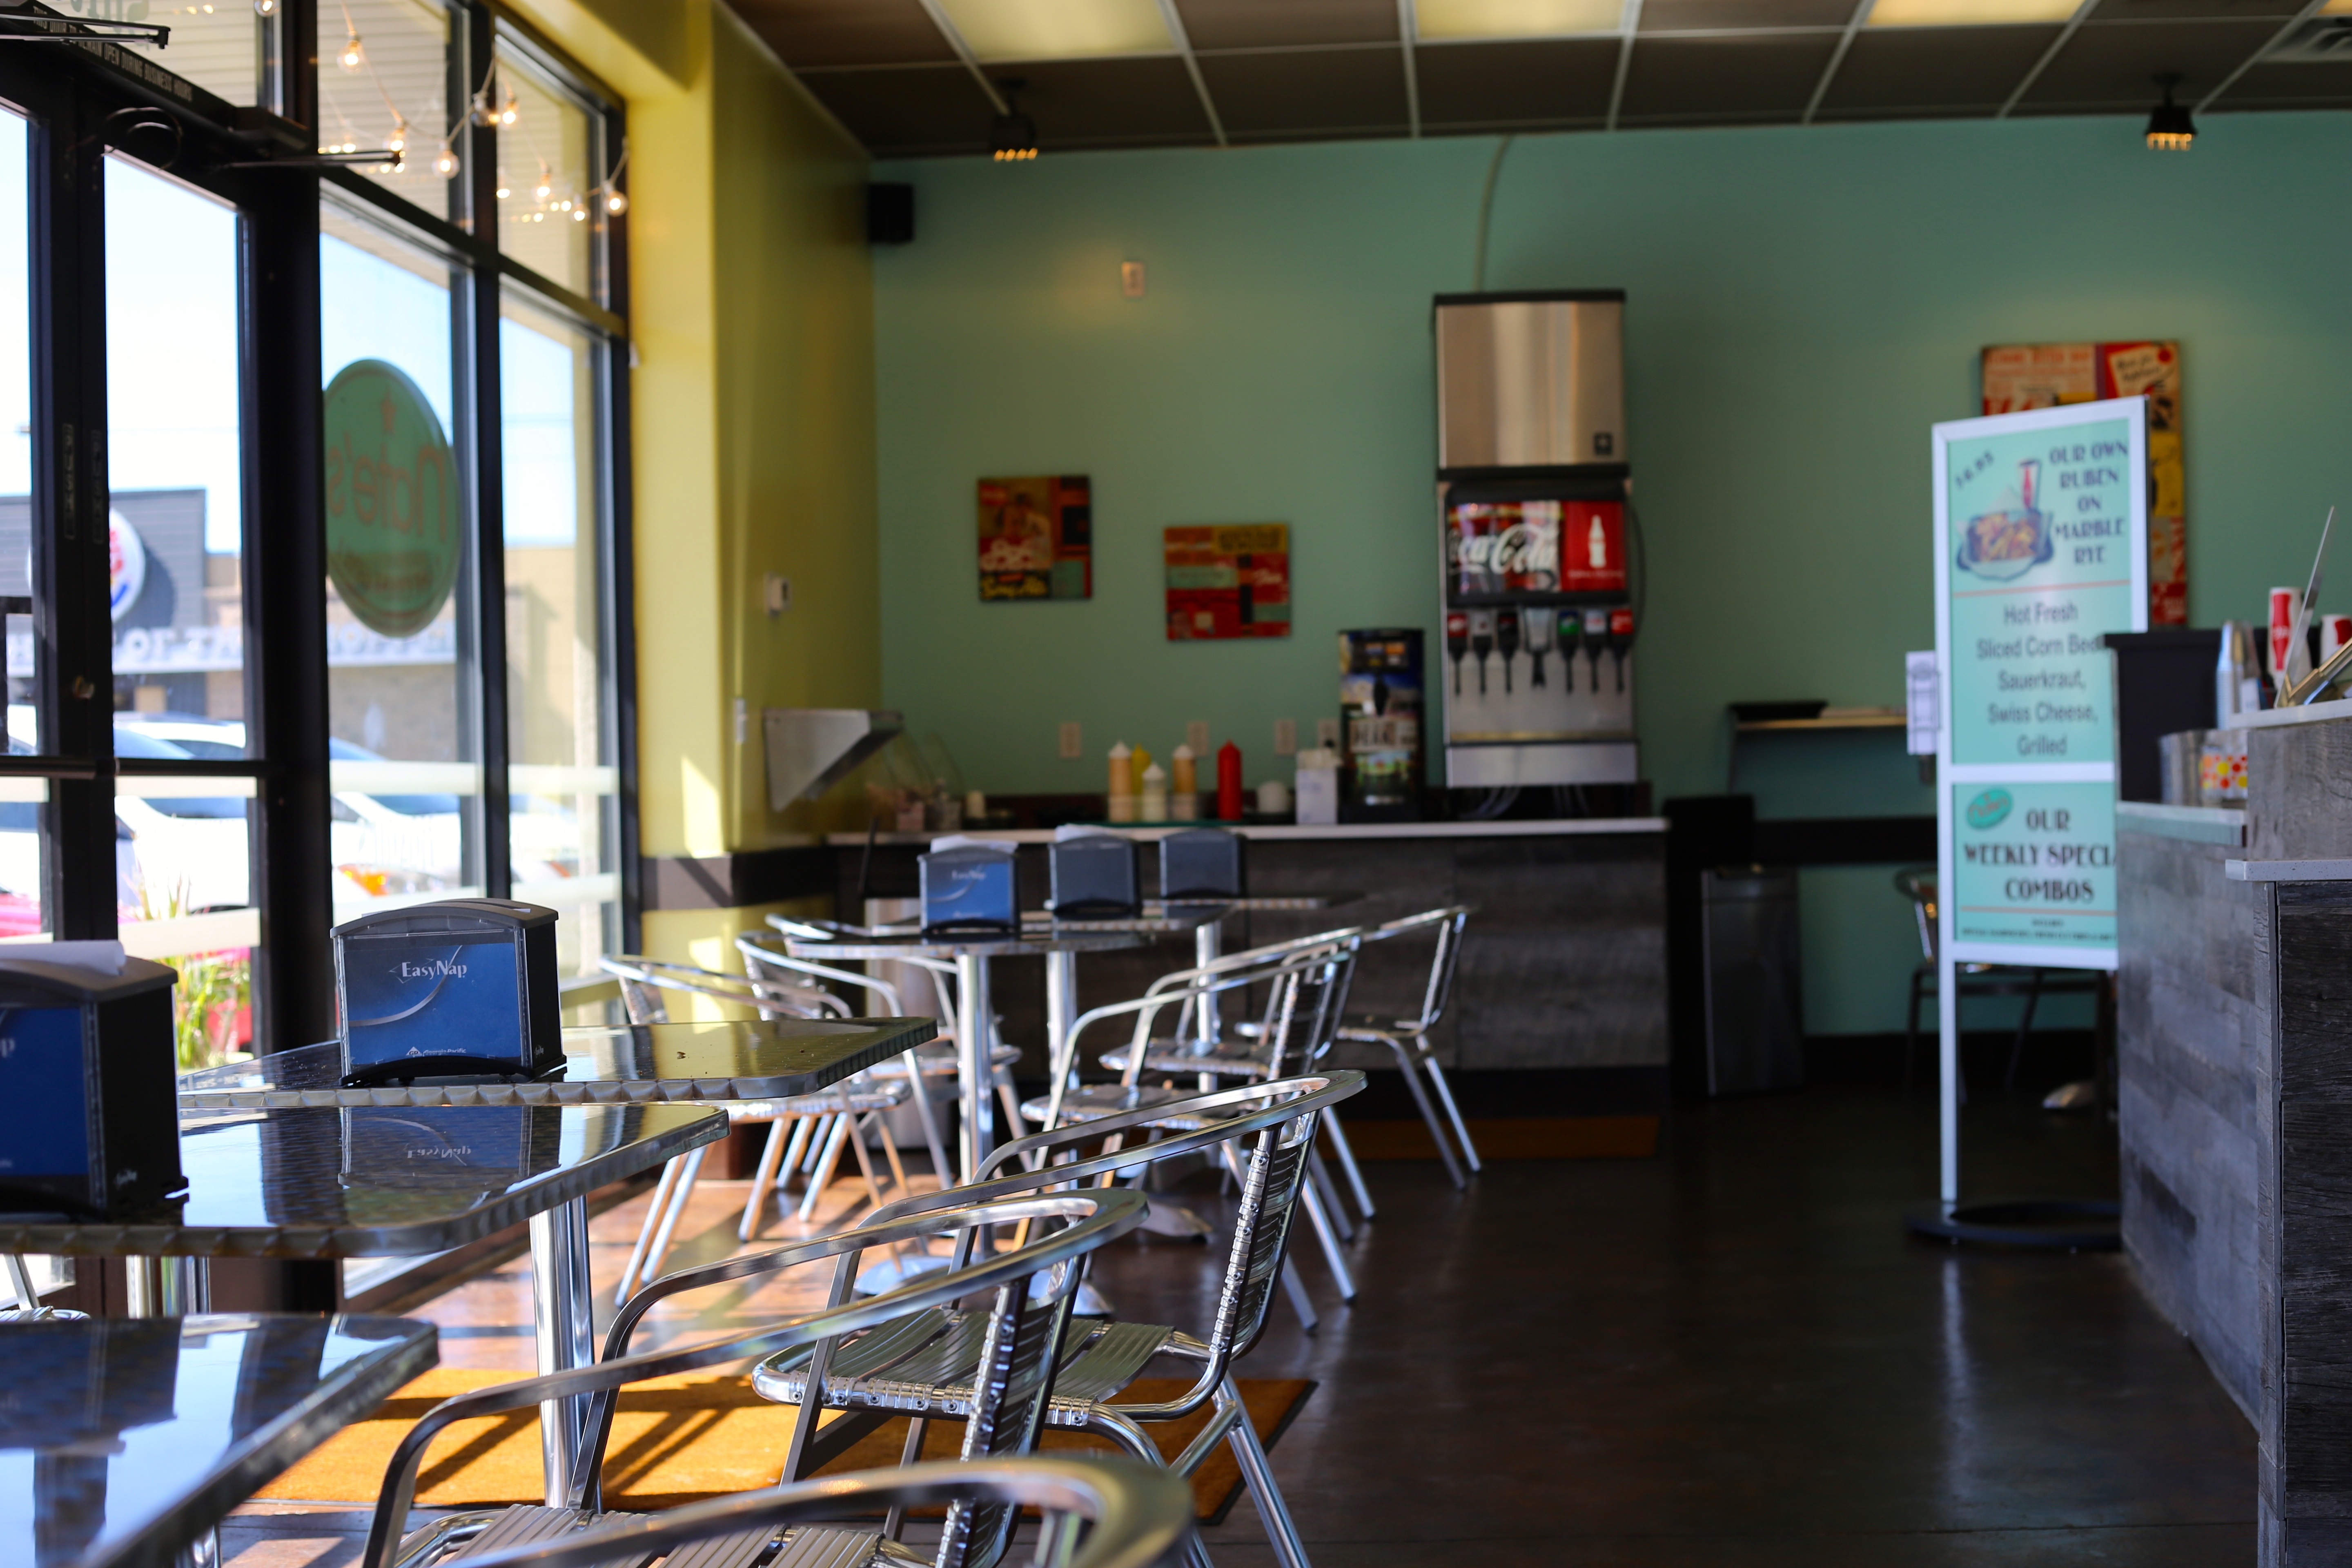
cafe, restaurant, bar, food, room, interior design, 70s, design, coffeehouse, 80s